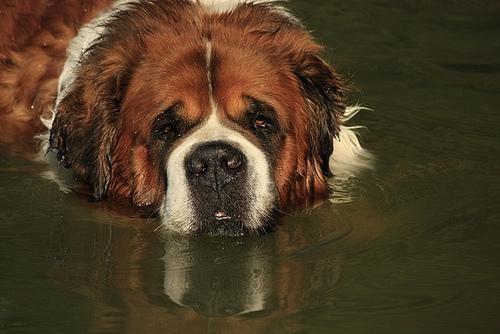
saint bernard